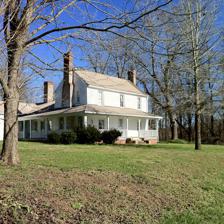
Building: Marley House
Country: United States of America
Year built: 1816
Historic house in North Carolina, United States United States historic place Marley House U.S. National Register of Historic Places The Marley House in 2016 Show map of North Carolina Show map of the United States Location North side of US 64 .1 miles west of the junction with SR 2475, near Staley, North Carolina Coordinates 35°44′39″N 79°33′03″W / 35.74417°N 79.55083°W / 35.74417; -79.55083 Area 12 acres (4.9 ha) Built c. 1816 ( 1816 ) Architectural style Log & frame hall & parlor NRHP reference No. 90001919 Added to NRHP December 18, 1990 The Marley House is a historic homestead located near Staley , Randolph County, North Carolina .  The house dates to about 1816, and is a two-story vernacular dwelling of frame and log construction.  A one-story, gable-roofed frame rear wing was added in the 1840s or 1850s, then enlarged about 1920.  Also on the property are the contributing well house (c. 1880), garage (c. 1920), smokehouse and woodshed (c. 1920), livestock barn (c. 1910–1920), and Marley's Mill Dam (c. 1790). It was added to the National Register of Historic Places in 1990. References